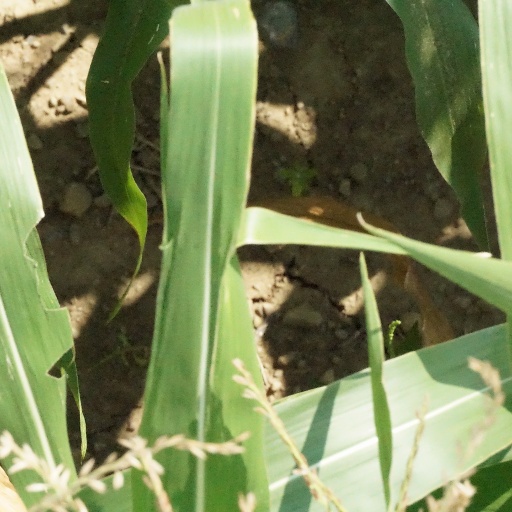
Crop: maize; corn